Park Slope

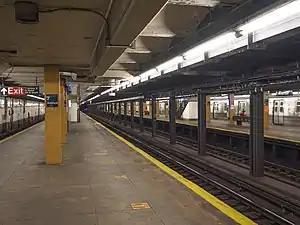
7th Avenue station

The neighborhood is well-served by the New York City Subway. The IND Culver Line runs along Ninth Street, a main shopping street, stopping at Fourth Avenue, Seventh Avenue and 15th Street – Prospect Park/Prospect Park West. The IRT Eastern Parkway Line runs under Flatbush Avenue with an express stop at Atlantic Avenue – Barclays Center, and local stops (served by the ) at Bergen Street and Grand Army Plaza. The BMT Fourth Avenue Line's local trains serve Prospect Avenue, Ninth Street, and Union Street stations, with the all serving Atlantic Avenue–Barclays Center, an express station. The BMT Brighton Line also passes through the neighborhood under Flatbush Avenue making stops at Atlantic Avenue–Barclays Center and Seventh Avenue. All three stations at Atlantic Avenue are connected to each other.